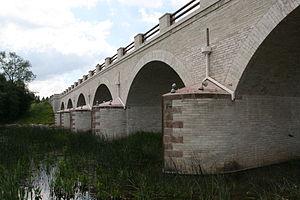
Konuvere est un village de la Commune de Märjamaa du Comté de Rapla en Estonie.